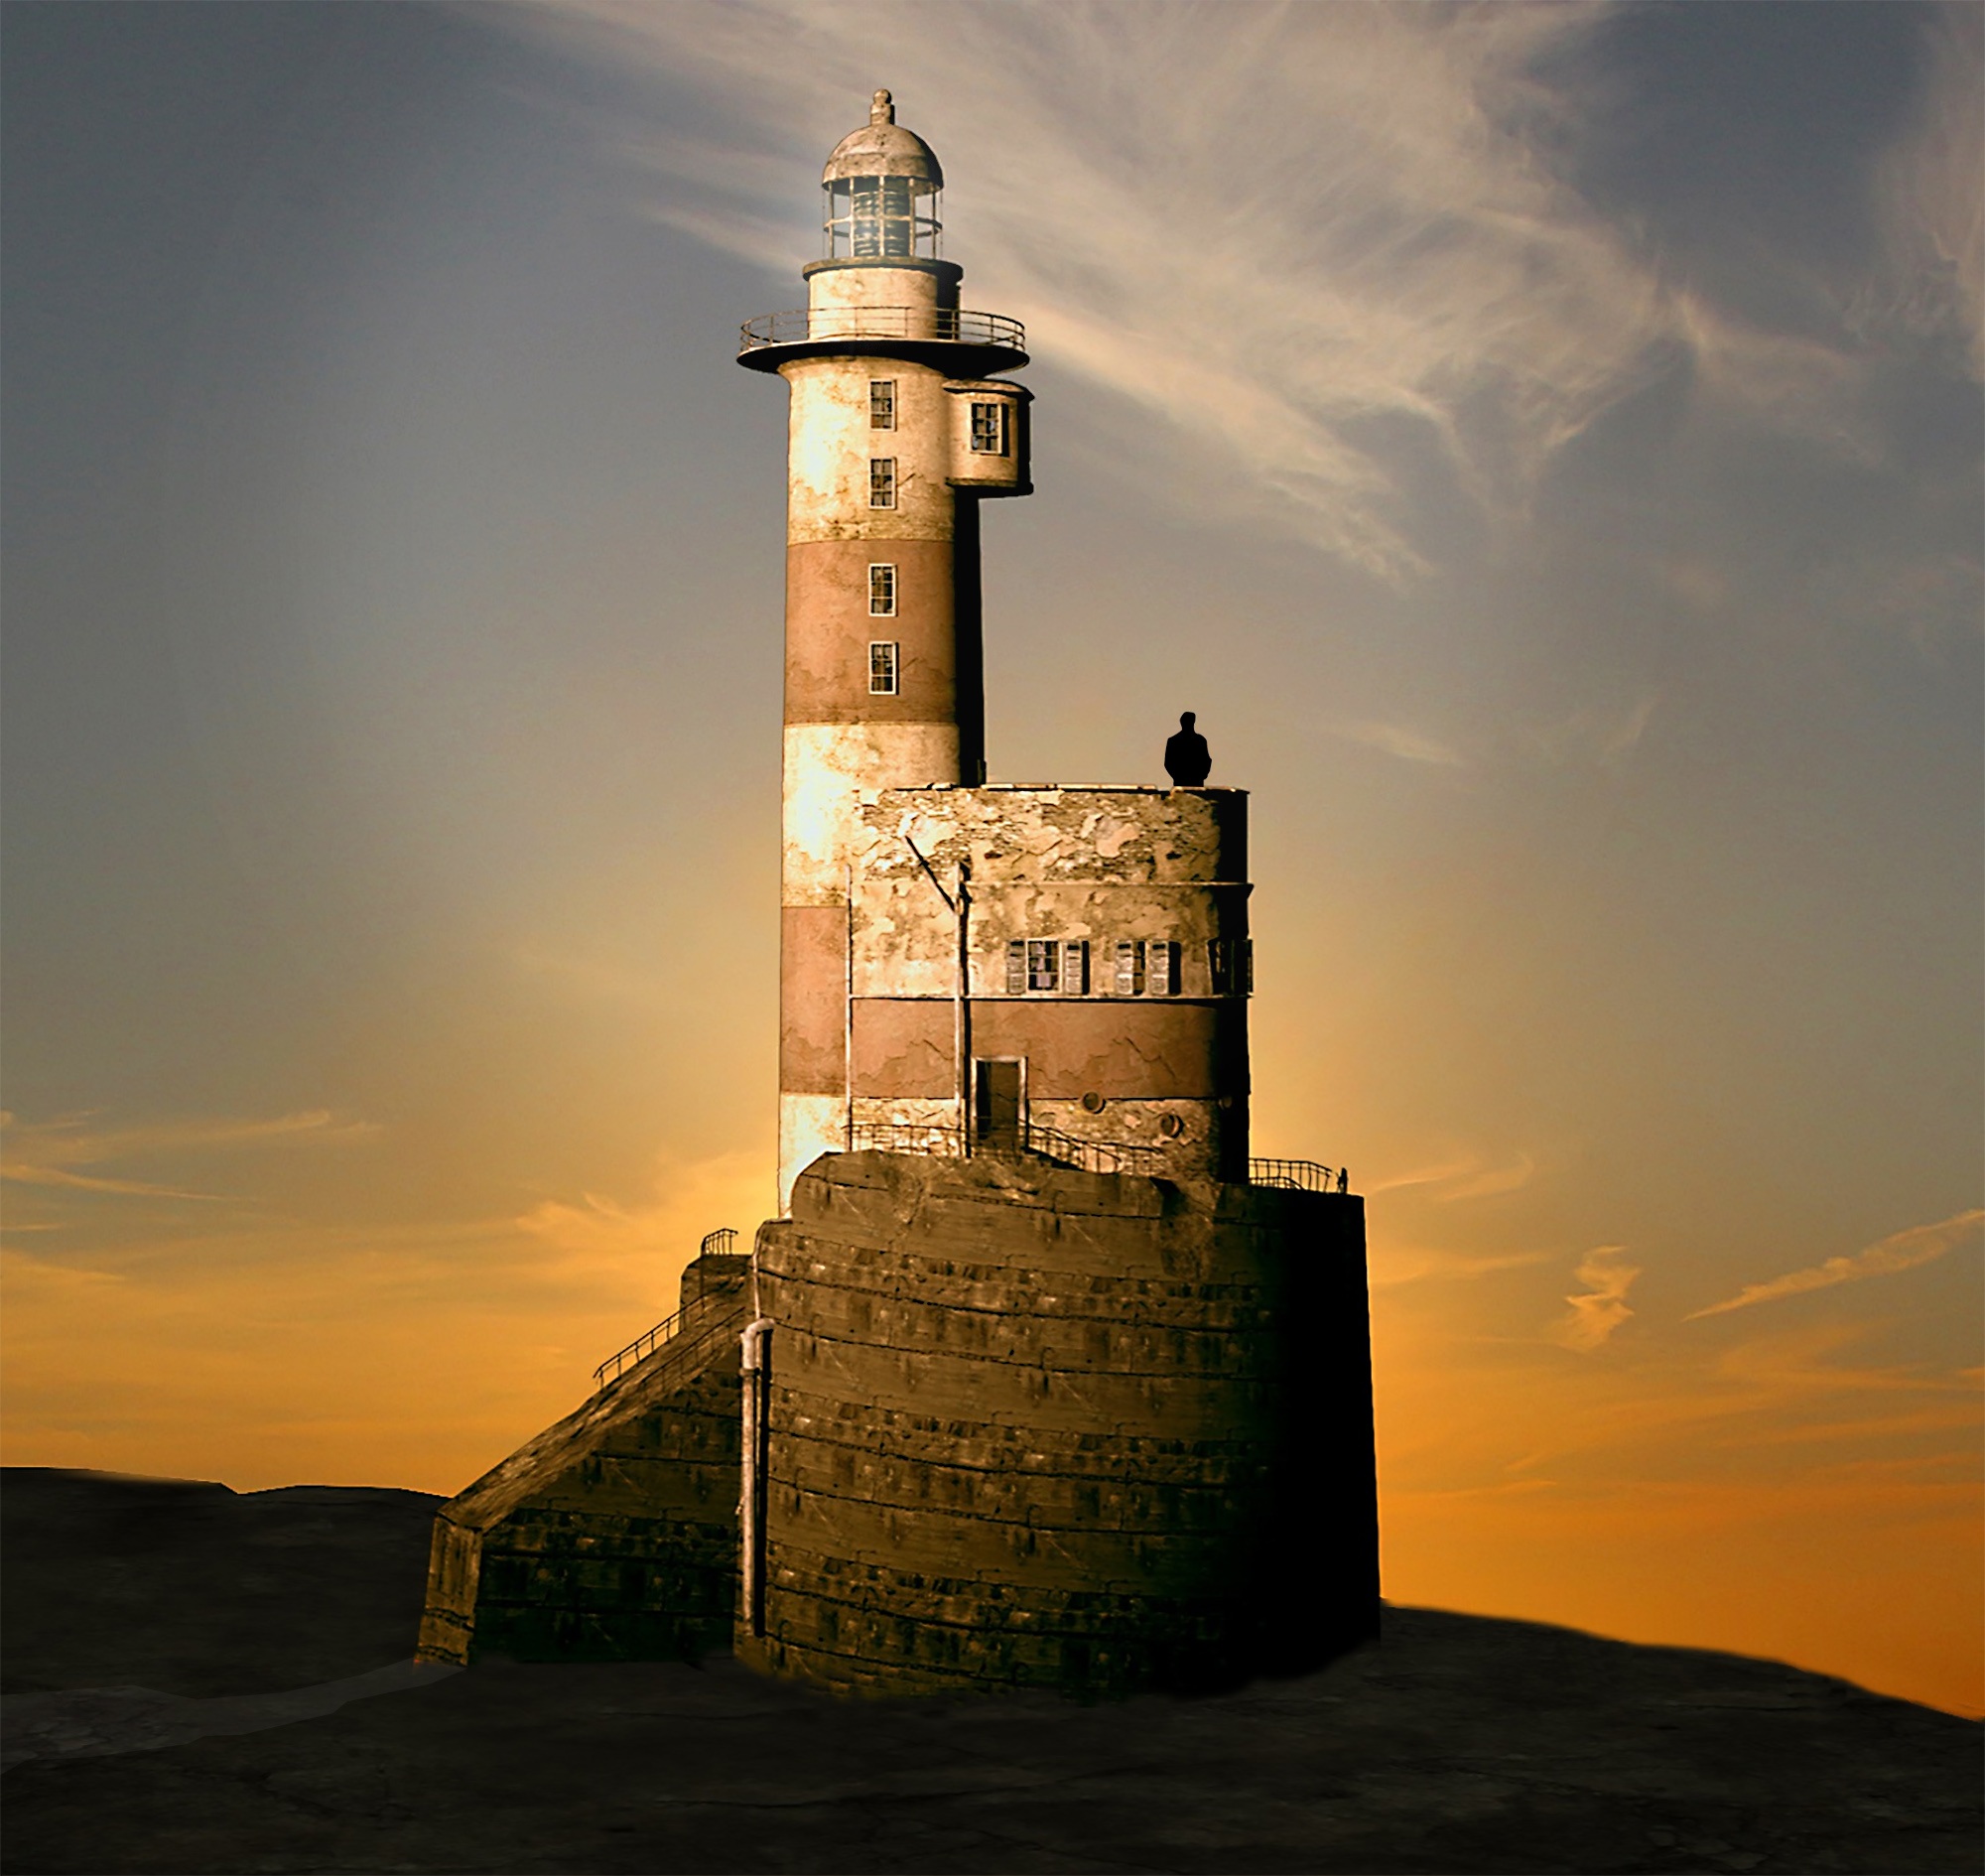
sea, coast, silhouette, lighthouse, sky, sunset, dawn, dusk, evening, tower, shadow, towers, 3d, afterglow, computer graphics, 3d model, rendering, 3d visualization